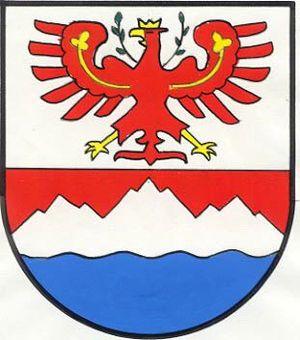
Brixlegg est une commune autrichienne du district de Kufstein dans le Tyrol.